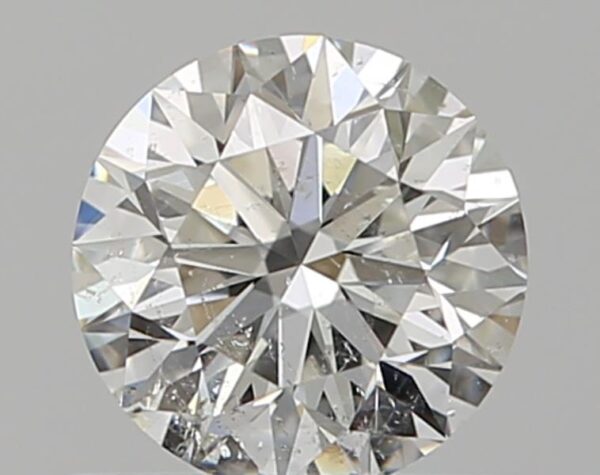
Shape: round
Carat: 0.5
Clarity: SI2
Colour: H
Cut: EX
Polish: EX
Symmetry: EX
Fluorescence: N
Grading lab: GIA
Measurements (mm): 5.06 x 5.08 x 3.19